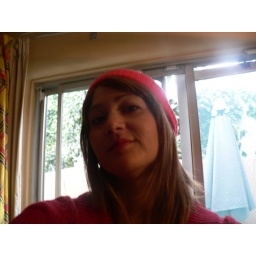
girl in red